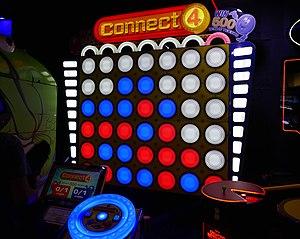
Puissance 4 est un jeu de stratégie combinatoire abstrait, commercialisé pour la première fois en 1974 par la Milton Bradley Company, plus connue sous le nom de MB et détenue depuis 1984 par la société Hasbro.